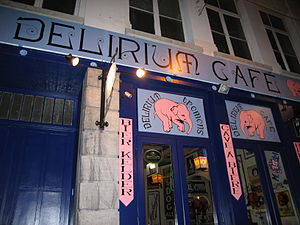
Delirium Café
Delirium Café
Delirium Café er en bar 100 m fra Grand-Place i Bruxelles, der som den eneste i hele Europa kan tilbyde mere end 2000 typer øl. Hver øltype er omtalt i en ølbibel, som gæster og tjenere kan slå op i.